Air door

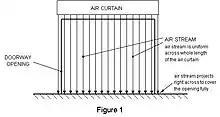
Air flow of an air door (top-down configuration)

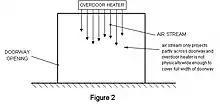
Air flow of an overdoor heater

The UK-based HEVAC Air Curtain Group describes overdoor heaters as small electric- or water-heated fanned units with a low air volume flow rate. They are intended to be installed at doorways having low pedestrian traffic where the door is mainly closed, and are useful in providing warmth. However, they should not be seen as an alternative to an air curtain, which also functions to separate the indoor and outdoor air spaces.